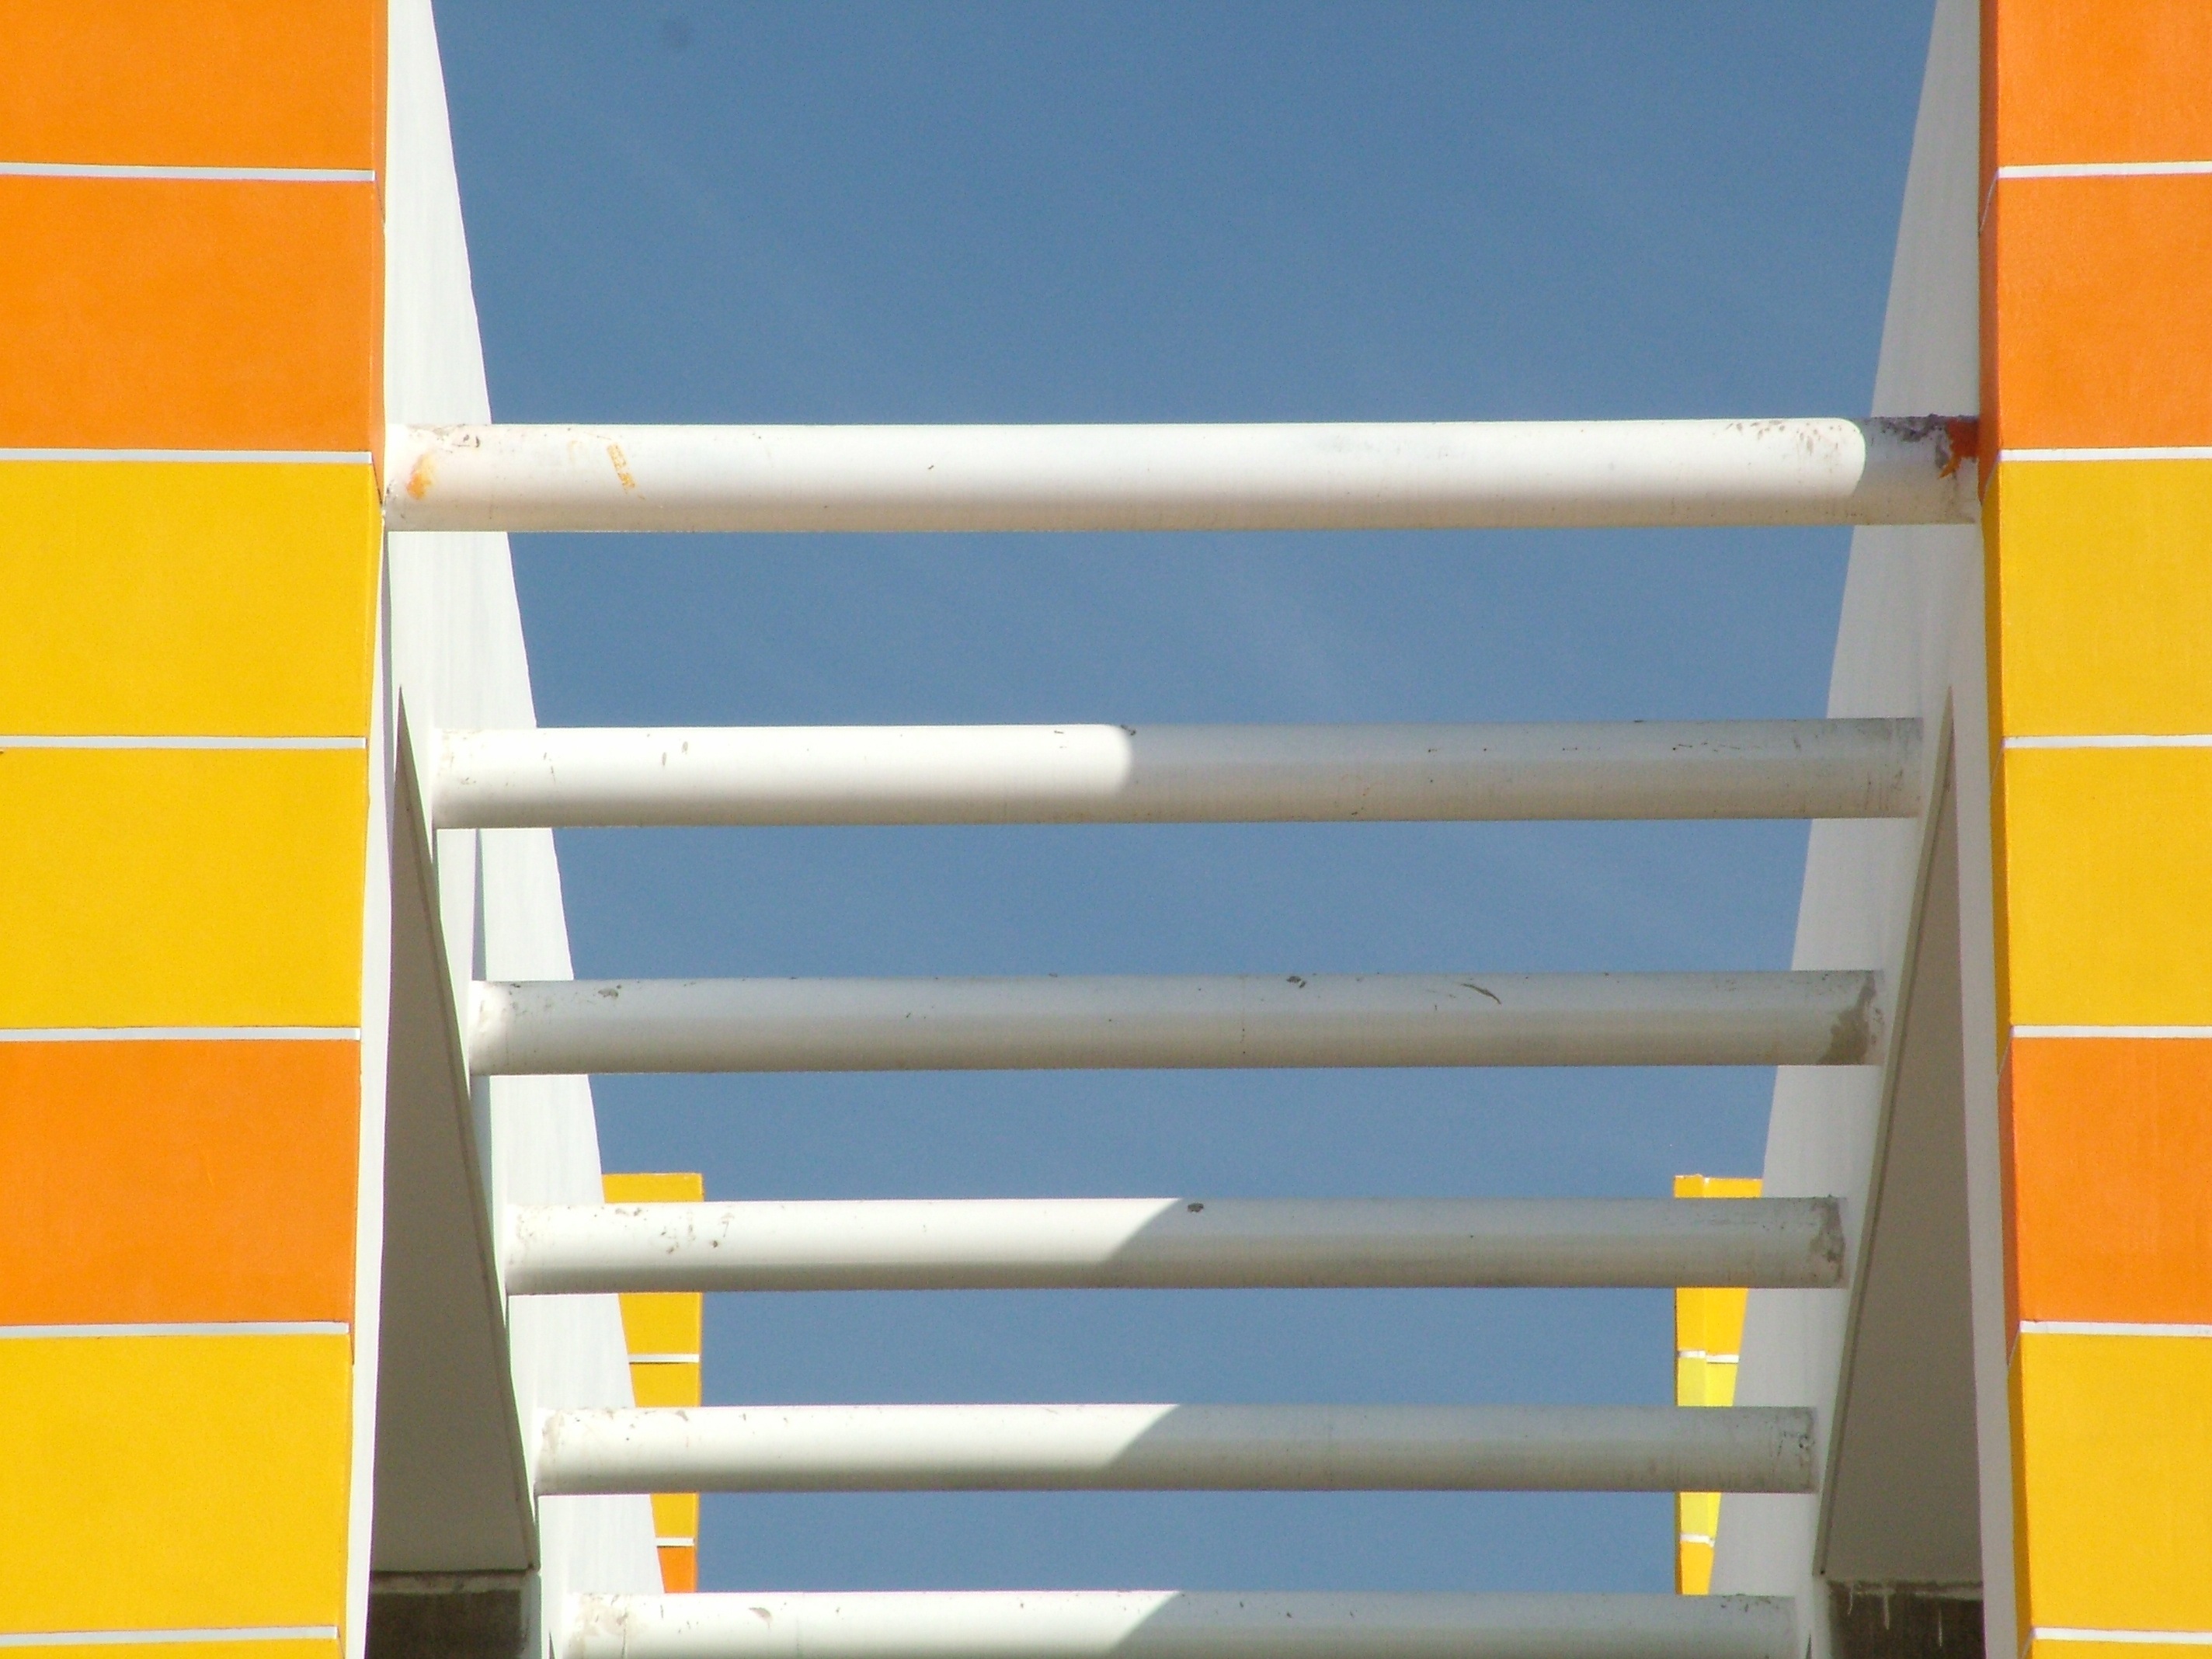
landscape, tube, floor, building, wall, line, facade, material, interior design, handrail, colors, stairs, window blind, daylighting, window covering, window treatment